Baja California

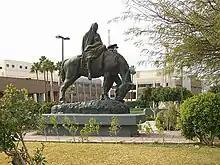
"Los Pioneros" monument in Mexicali, dedicated to the pioneers that settled the region

Baja California is subdivided into seven "municipios" ('municipalities'): Ensenada, Mexicali, Tecate, Tijuana, Rosarito, San Quintín and San Felipe.